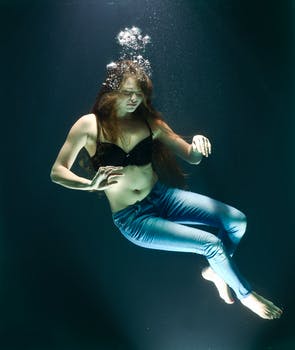
Label: No Watermark